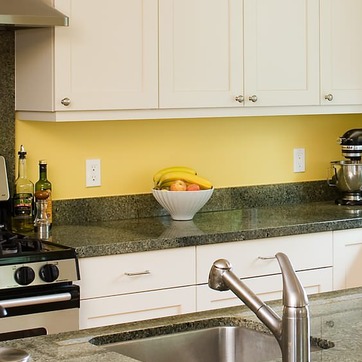
Material: food